Royal Hamadryad Hospital

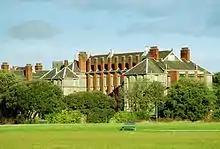
Royal Hamadryad Hospital, rear view (2007)

In 1866 a 43-year-old frigate, HMS "Hamadryad", was towed from Dartmouth to Cardiff and fitted out as a hospital ship at a cost of £2,791. The town's Medical Officer of Health, Dr Henry Paine, had identified the need for a seamen's hospital because of the many diseases that were brought to the docks by sailors from overseas. A piece of waste ground in Cardiff Docks known as Rat Island was donated by the Marquis of Bute and the hospital ship opened for patients in November 1866. In its first year it admitted 400 patients and the free treatment was funded by a levy of two shillings per hundred tons of shipping at Cardiff Docks. The hospital ship was to remain at this site until 1905, when a permanent hospital was opened. "Hamadryad" was refloated and towed away to be scrapped.